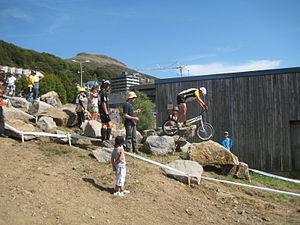
épreuve de Trial Coupe de France 2011
Le trial est une discipline sportive à moto, à vélo, voire à vélo monocycle, en automobile ou en camion. Ce mot désigne aussi les motos spécialement conçues pour ce sport. « Trial » signifie « essai » en anglais, car le succès n'est pas assuré. Le trial consiste, en effet, à franchir des obstacles naturels ou artificiels. Il est né au Royaume-Uni, au début du XXᵉ siècle, pratiqué par des gentlemen farmers sur des motos traditionnelles. Le nom original en anglais est « observed trial ».